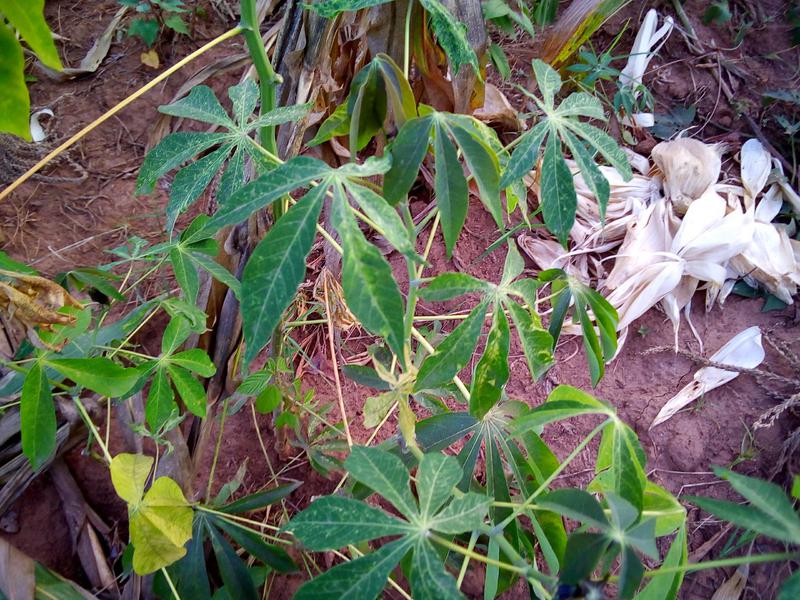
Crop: cassava
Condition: green_mottle